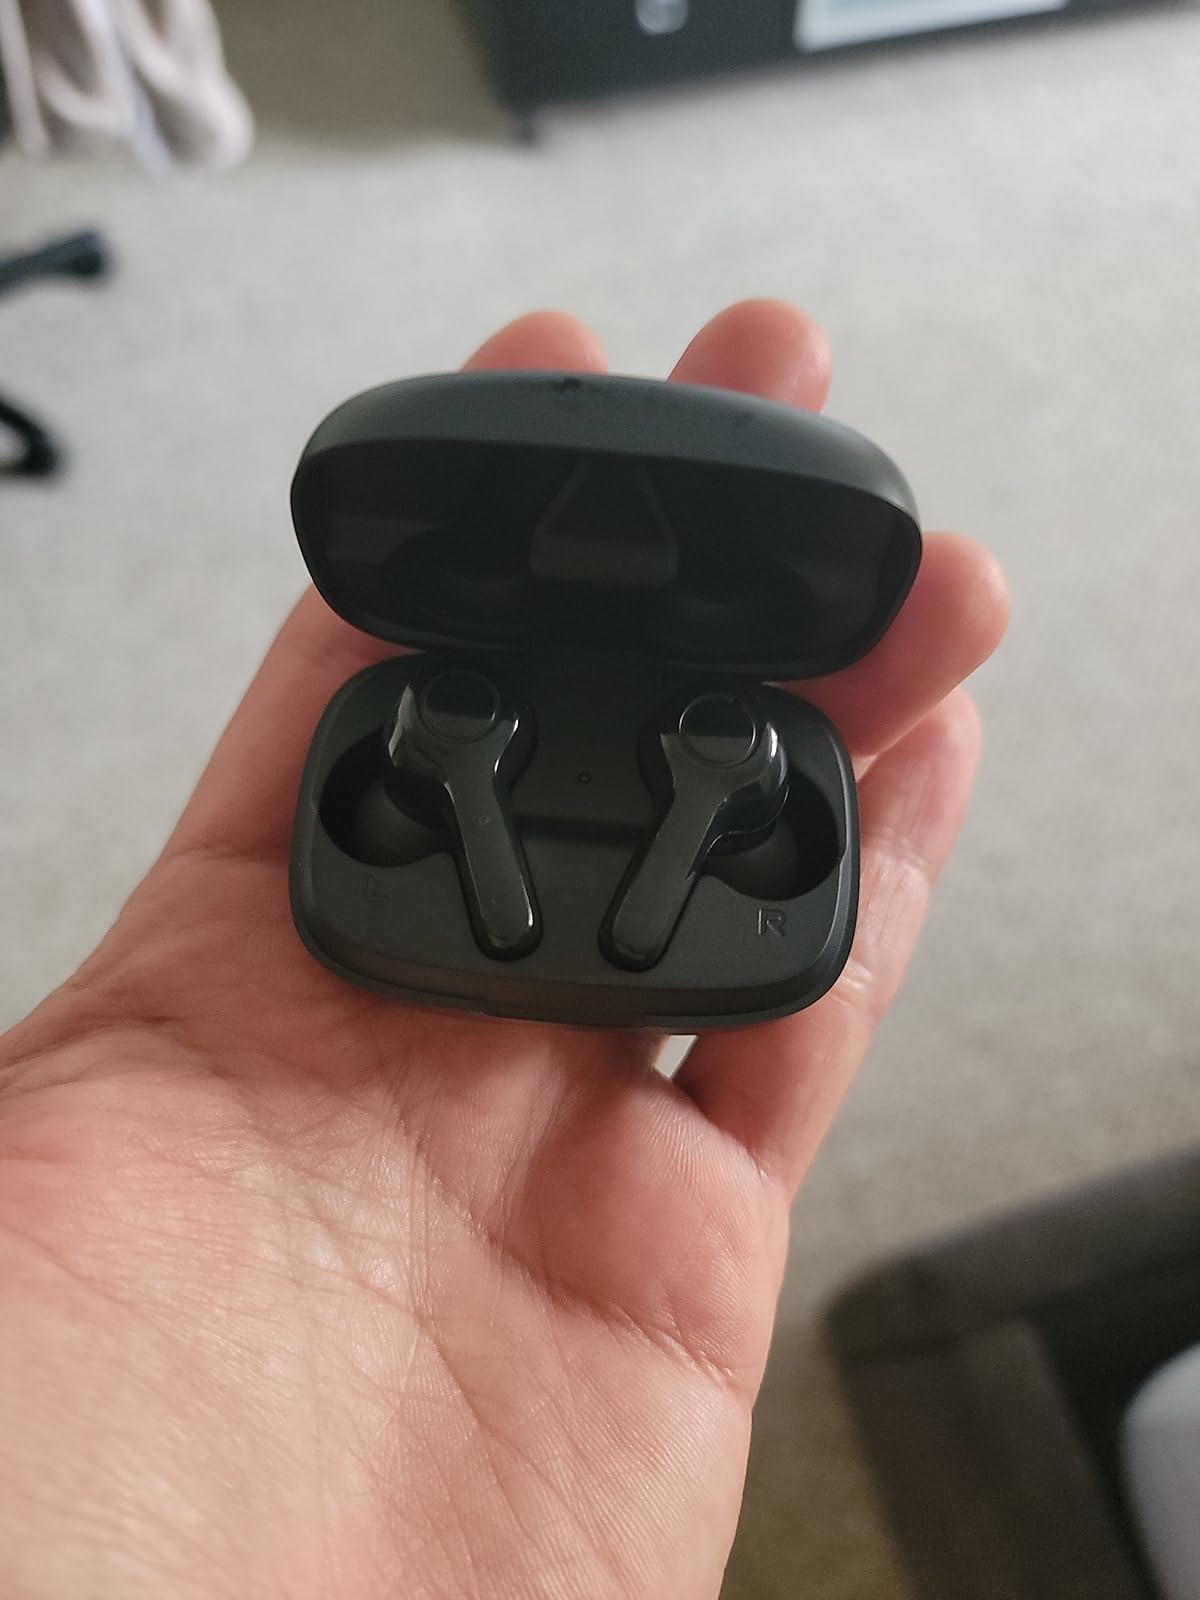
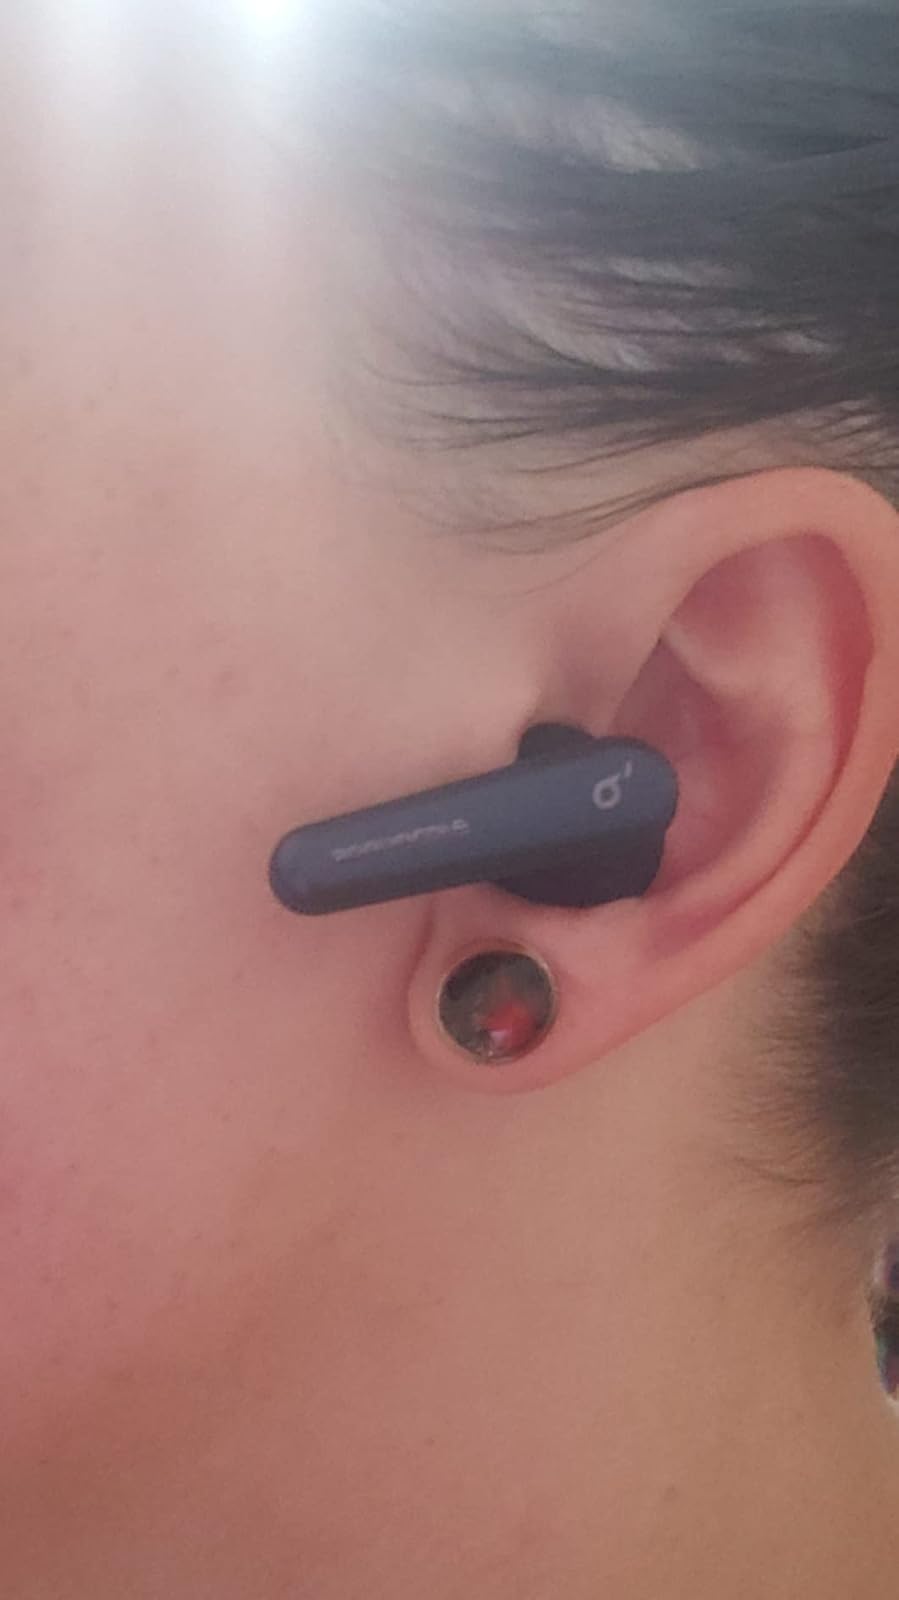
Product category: earbuds
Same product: no